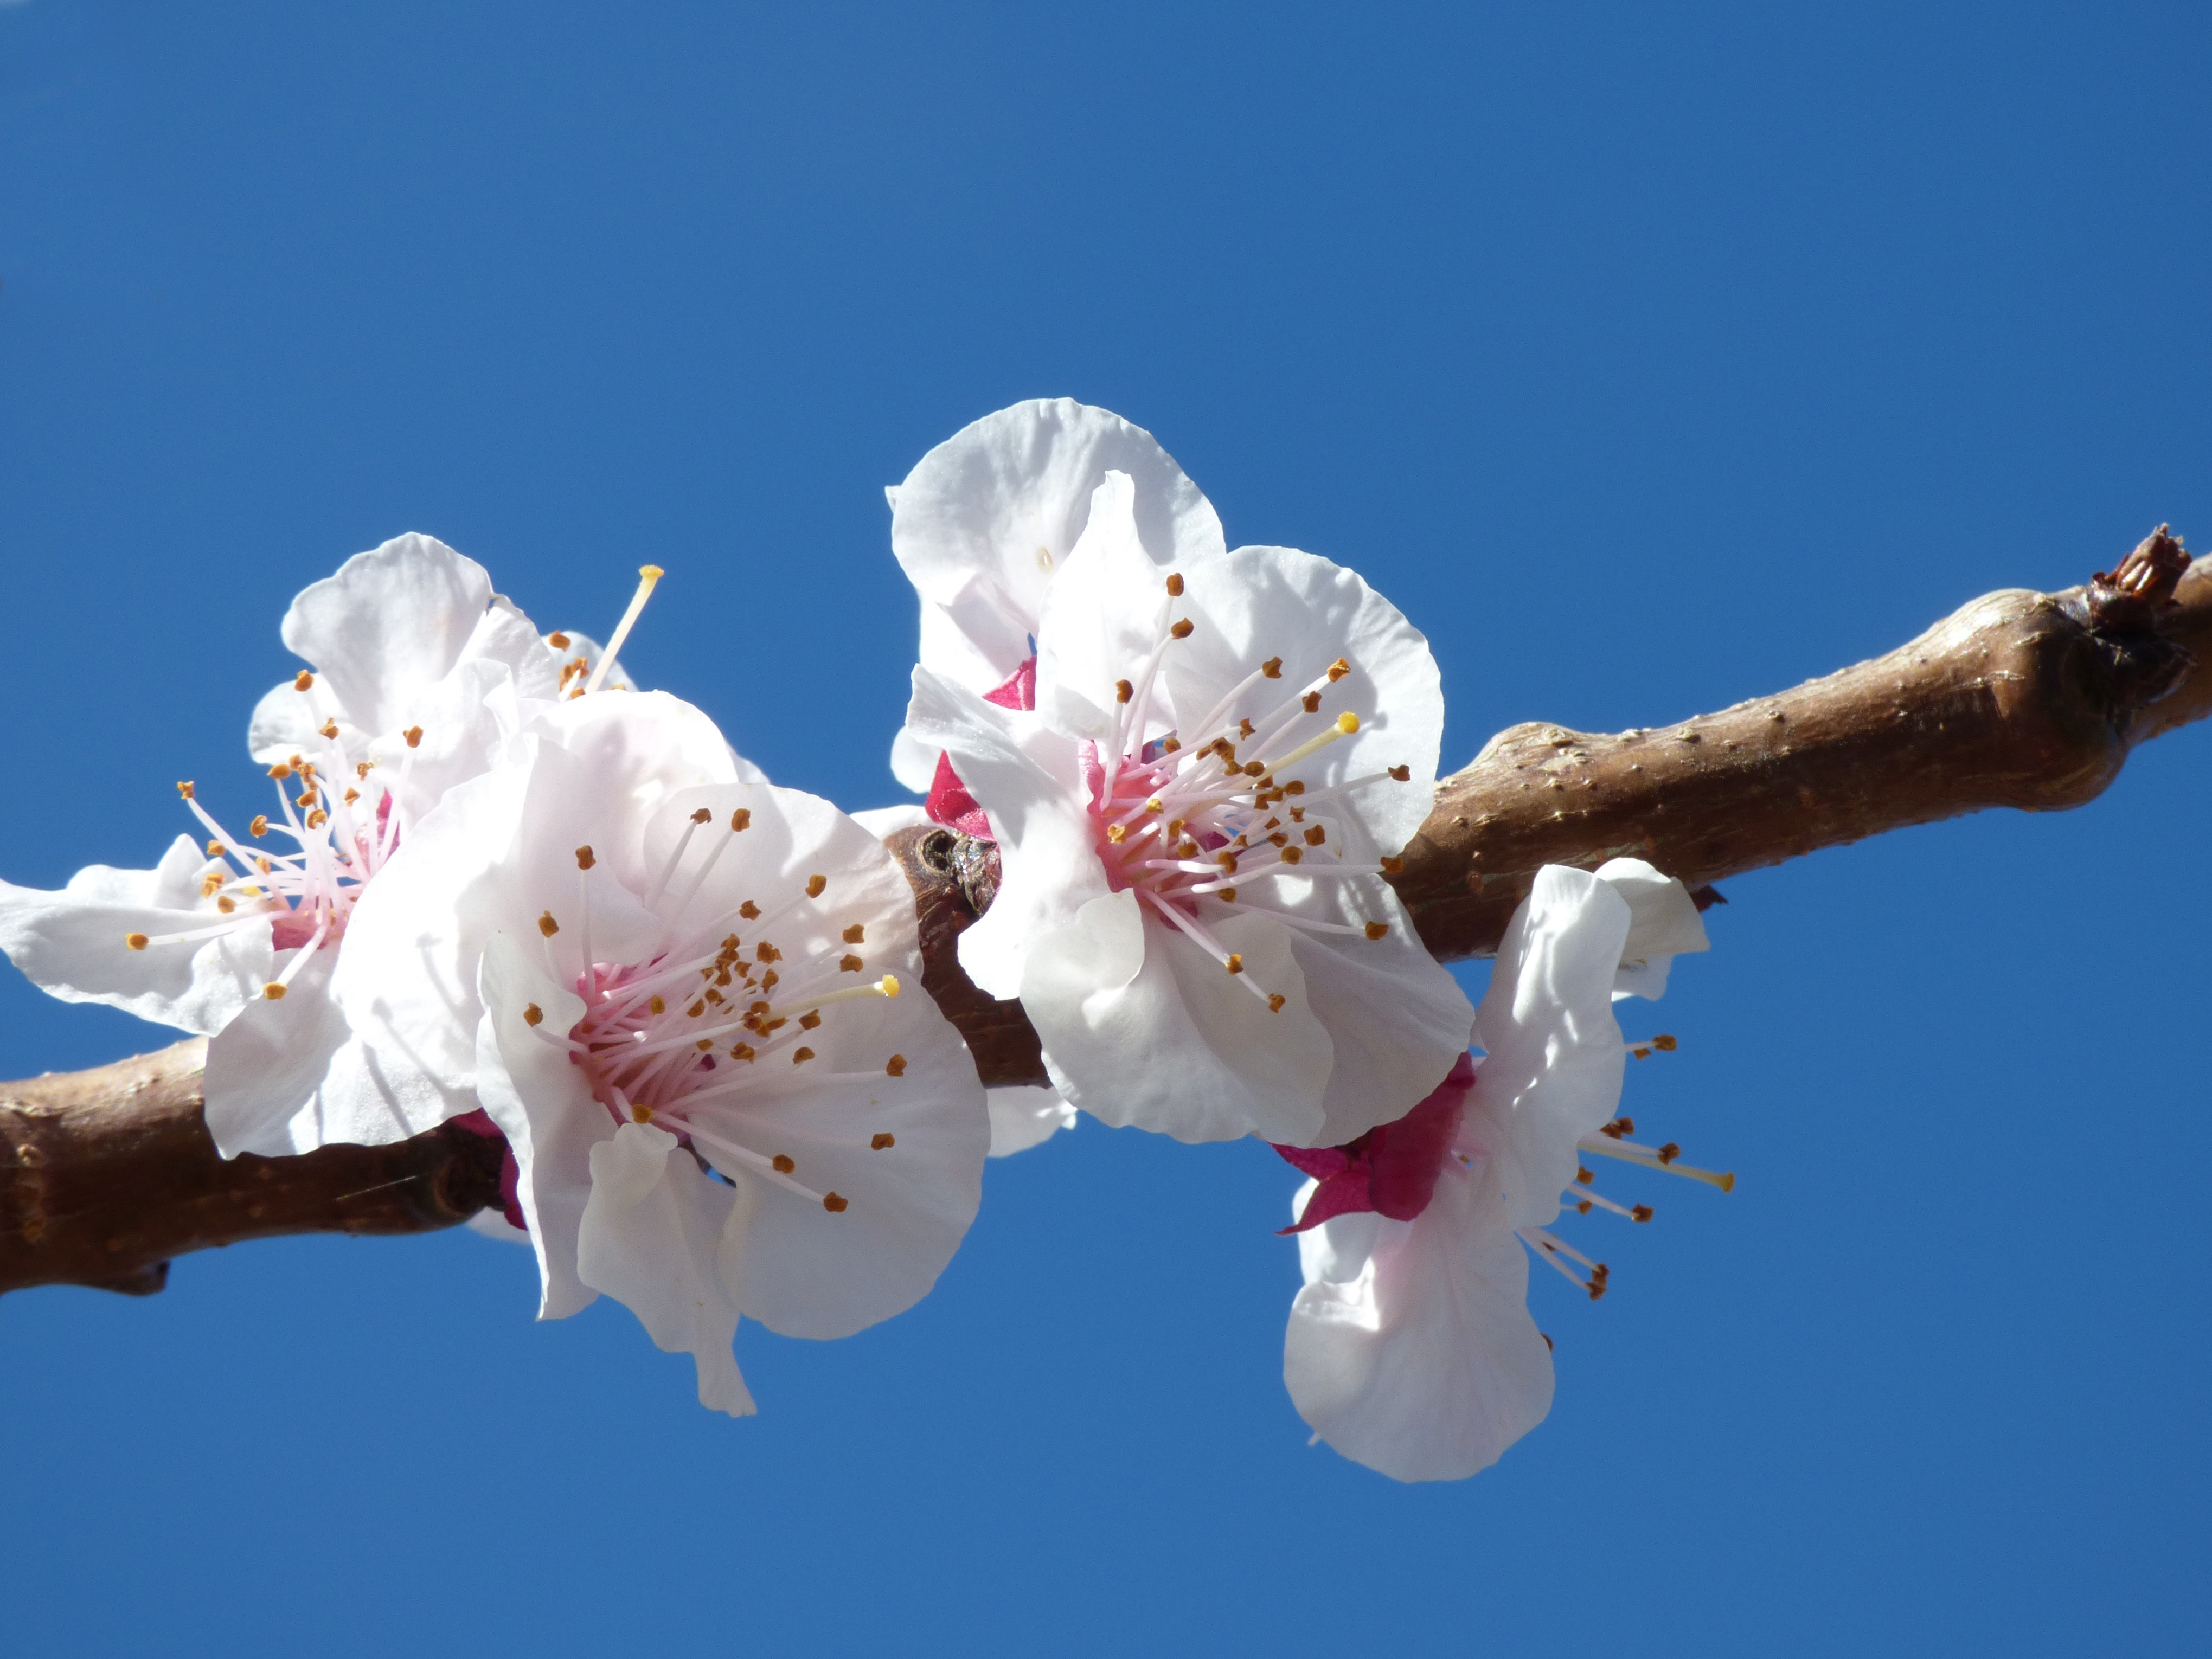
branch, blossom, plant, flower, petal, food, spring, produce, flora, cherry blossom, flowers, apricot, beauty, macro photography, flowering plant, flowery branch, florir